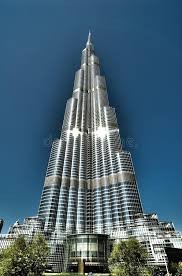
Landmark: Burj Khalifa